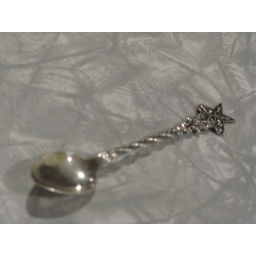
This is a Masonic silver plate teaspoon, hallmarked and made in England.